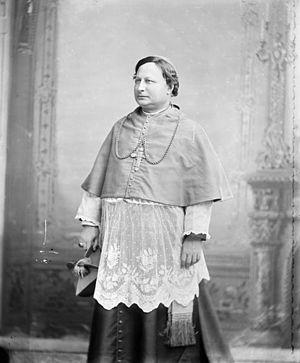
Contrecœur est une ville située dans la municipalité régionale de comté de Marguerite-D'Youville, dans la région administrative de la Montérégie, au Québec, au Canada.
Joseph-Thomas Duhamel, né le 6 novembre 1841 à Contrecœur et mort le 5 juin 1909 à Casselman, est un ecclésiastique canadien. Il est le deuxième évêque d'Ottawa et le premier archevêque d'Ottawa.